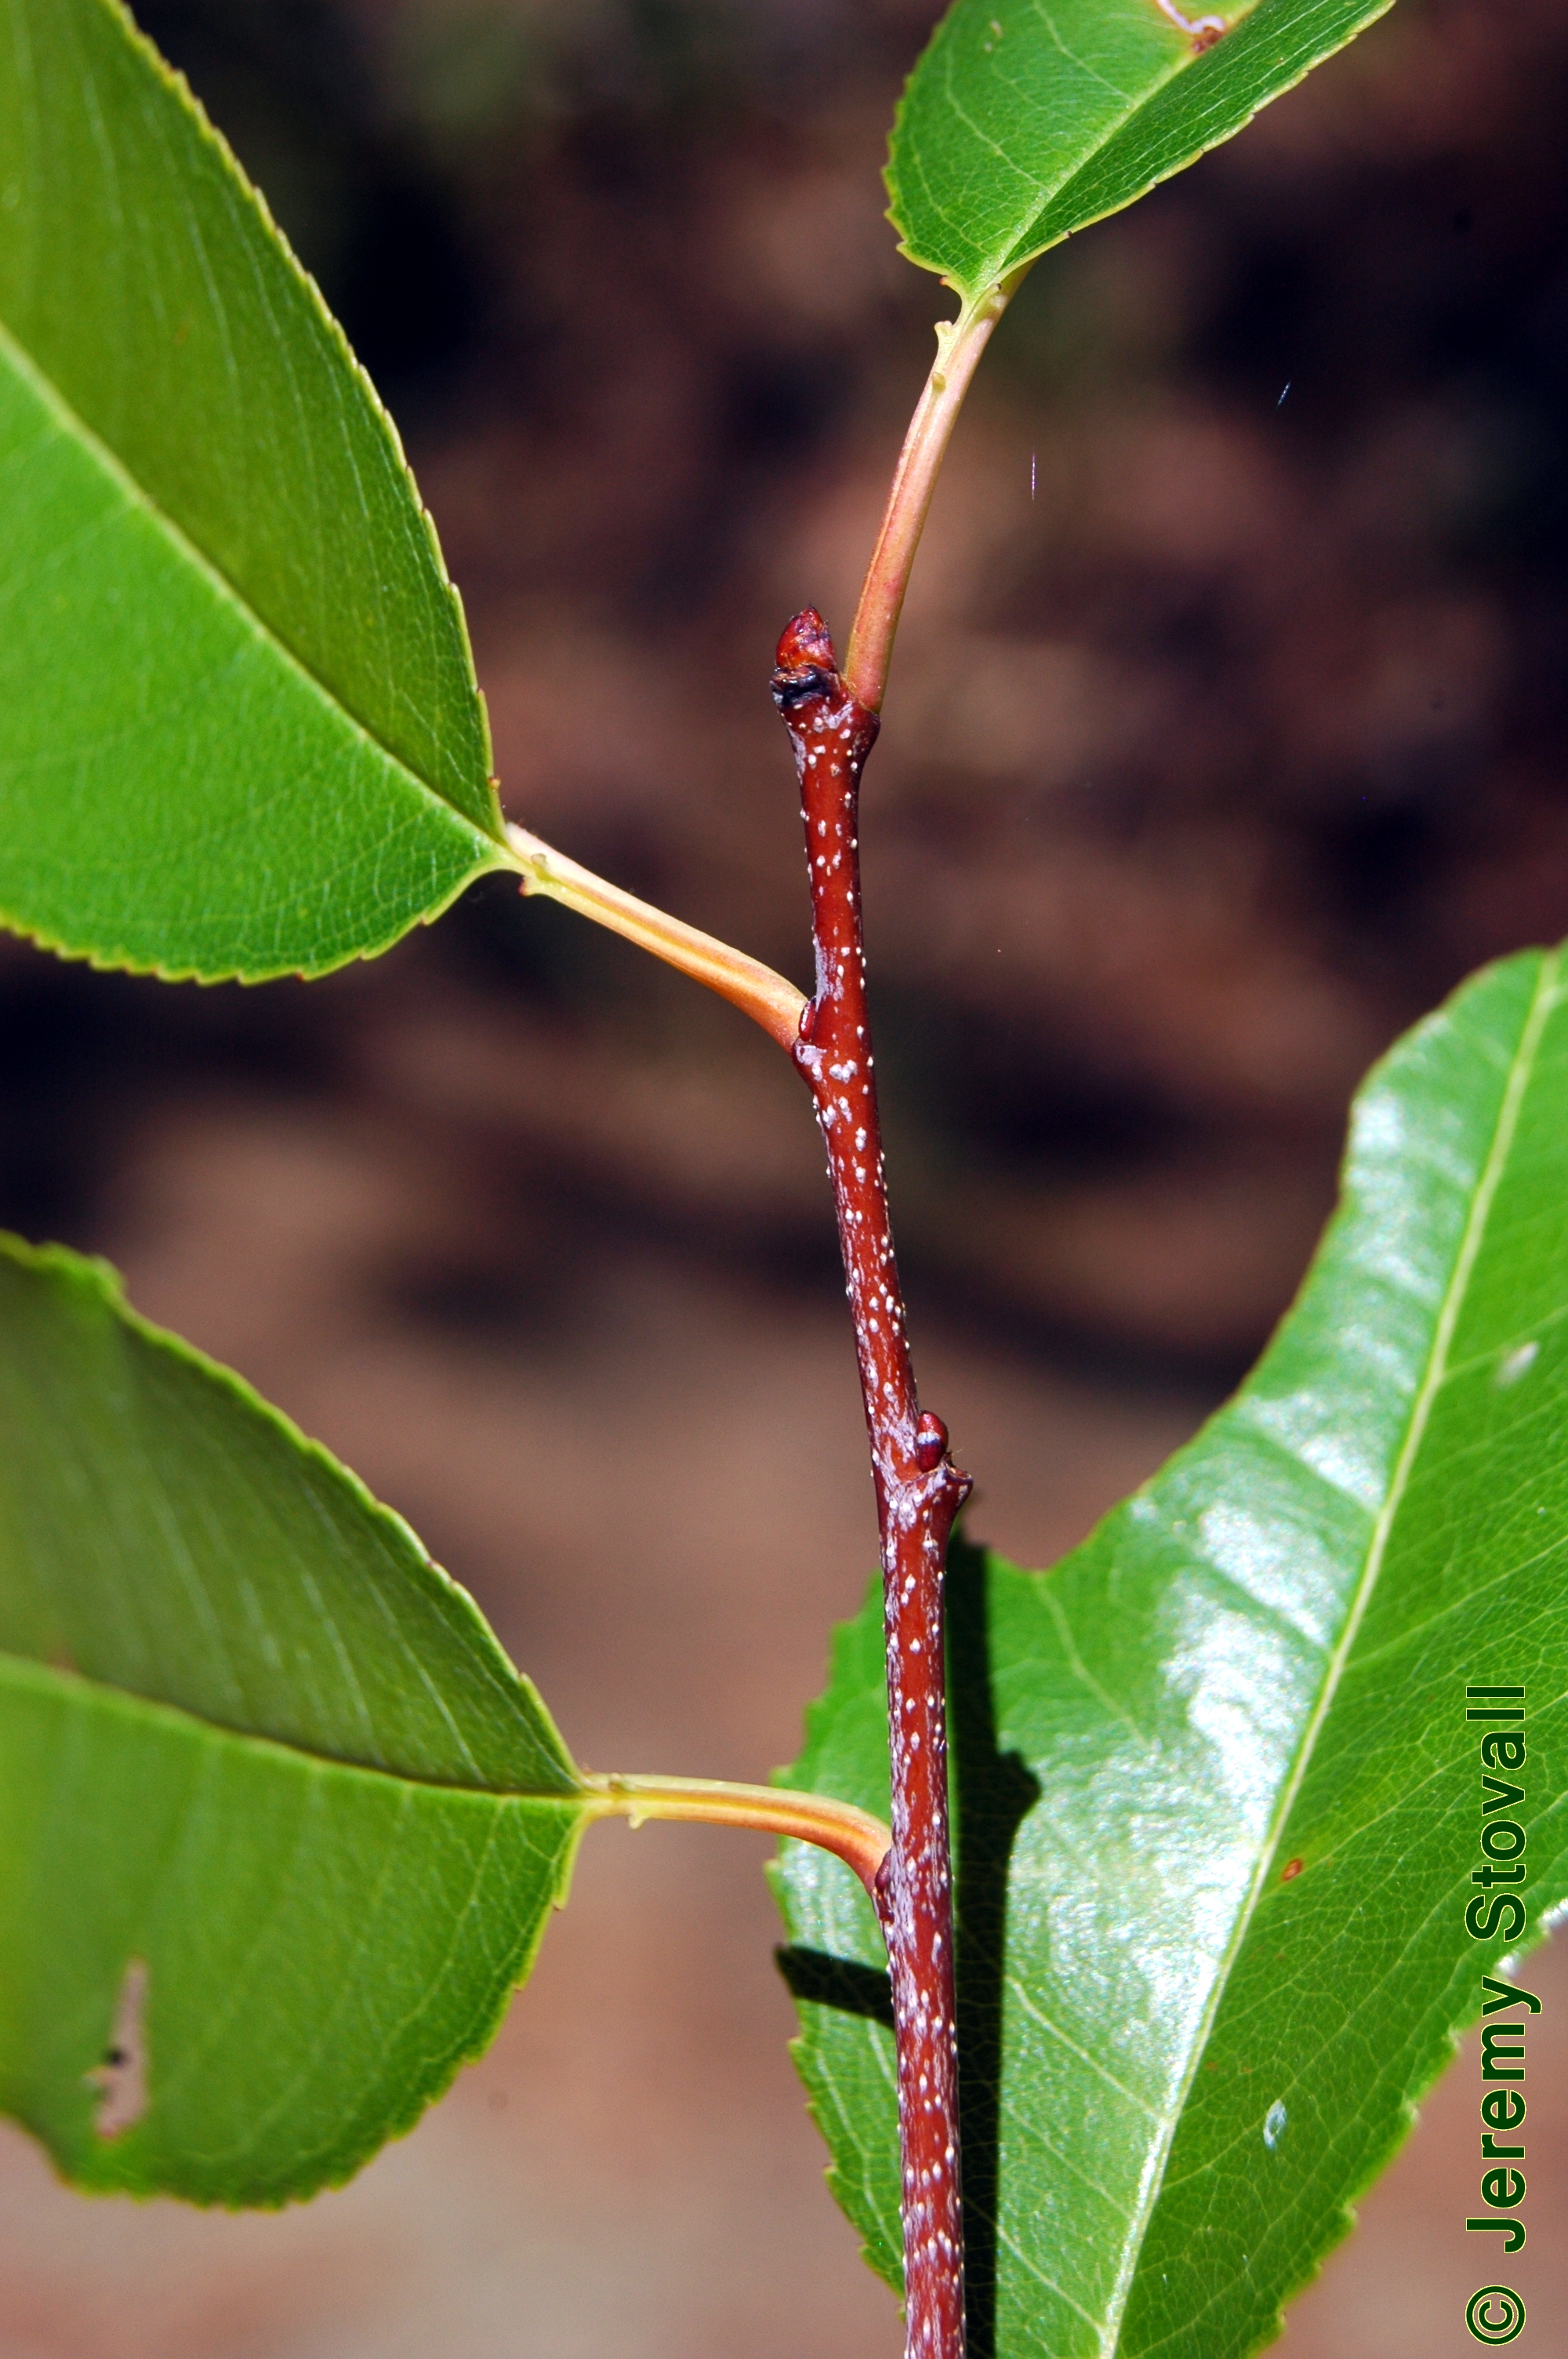
Labels: Cherry leaf, Cherry leaf